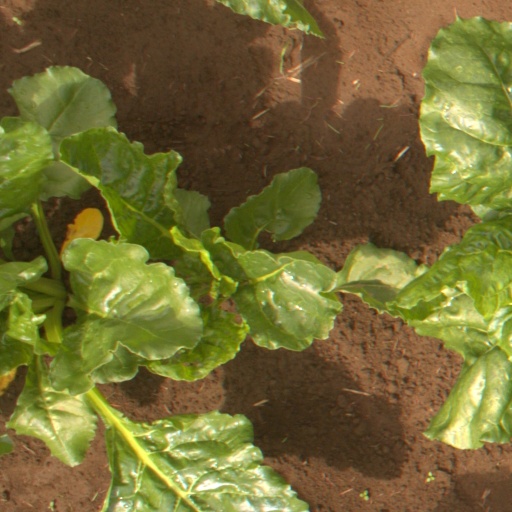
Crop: sugar beet